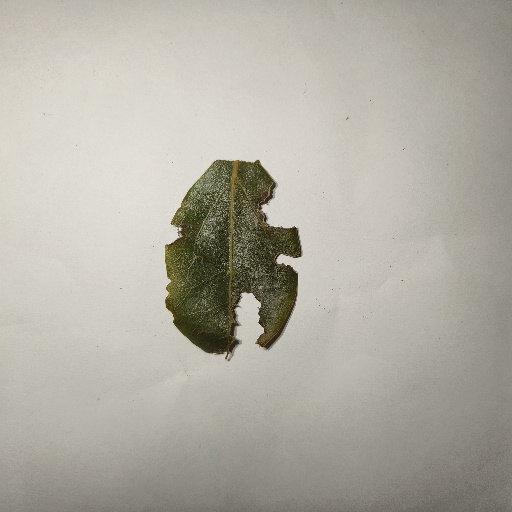
Species: Camphor
Leaf condition: Shot Hole